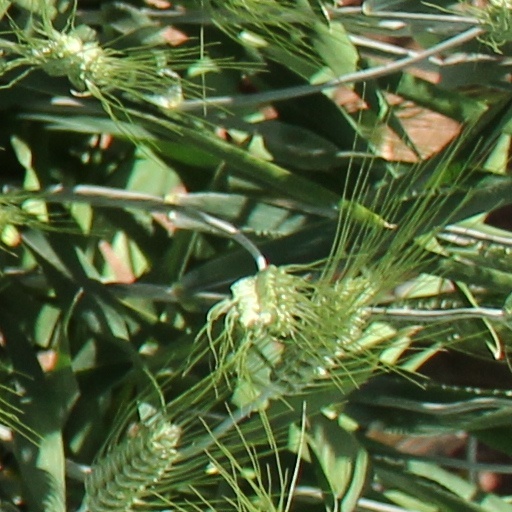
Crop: wheat